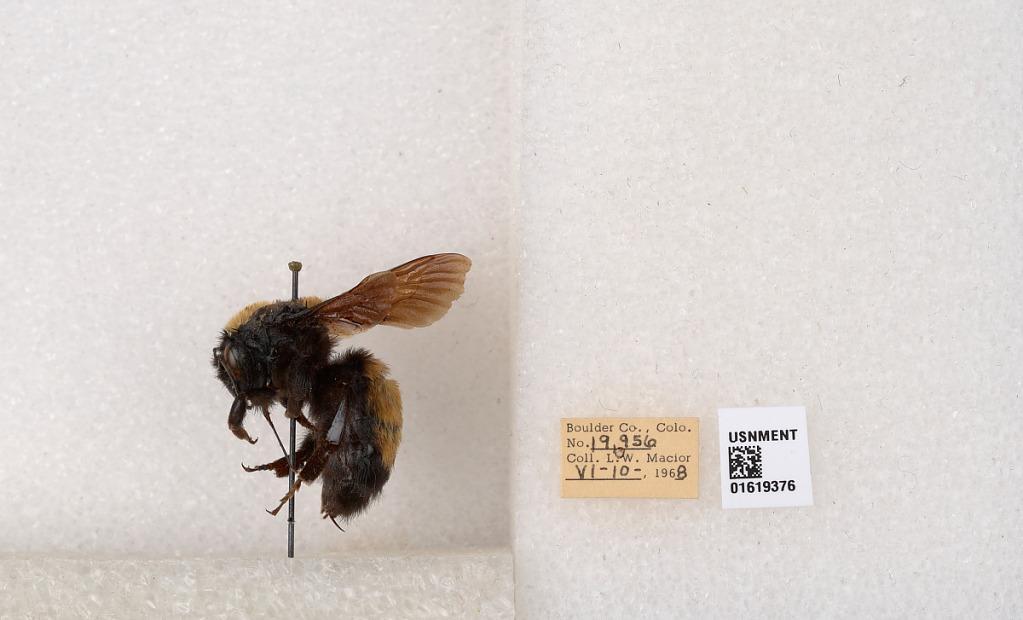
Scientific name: Bombus (Bombus) nevadensis Cresson